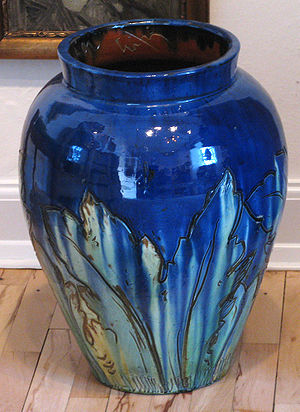
Thorvald Bindesbøll / Kunsthåndværk
Krukke af Thorvald Bindesbøll på Museet på Koldinghus
Krukke af Thorvald Bindesbøll på Koldinghus
Thorvald Bindesbøll var en dansk arkitekt og formgiver. Bindesbøll var søn af arkitekt Gottlieb Bindesbøll og bror til Johanne Bindesbøll. Han forblev ugift.